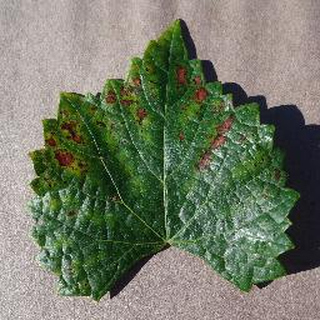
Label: grape_esca_black_measles